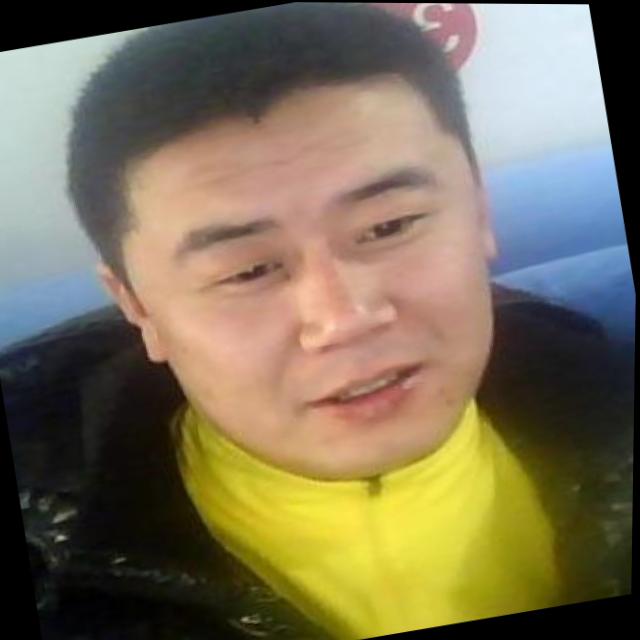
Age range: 21-44